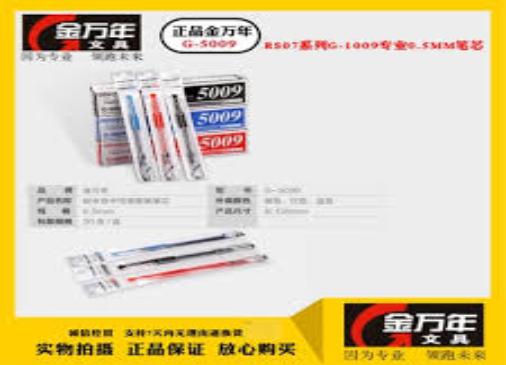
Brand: kimani
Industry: Necessities